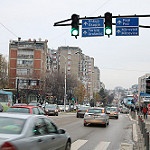
Scene: Outdoor